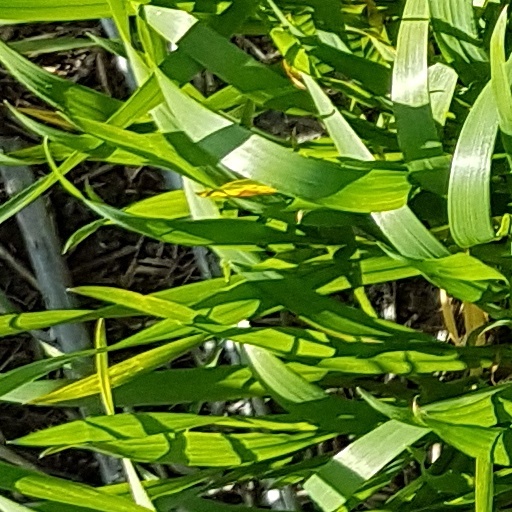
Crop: wheat